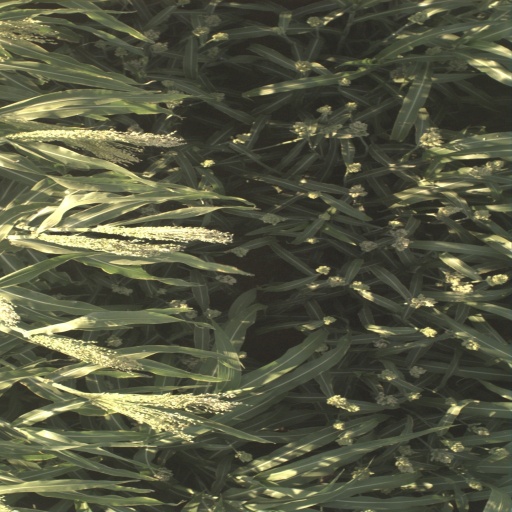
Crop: sorghum